Coligny calendar

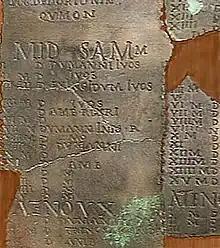
Detail of "Samonios" (year 1).

The names of the twelve lunar year months are reconstructed as , , , , , , , , , , , and . The names occur in the form SAMONI (gen.), DUMANNI, RIVRI etc. in the internal notations of the calendar. The name of the first intercalary month is unknown being on a lost fragment, the second is reconstructed as[ S]antaran[...], [R]antaran[...], [B]antaran[...], or Antaran[...].